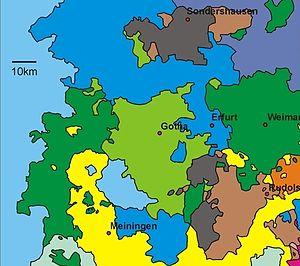
La maison de Schwarzbourg, qui remonte au moins au XIᵉ siècle, est l'une des plus anciennes familles d'Allemagne. Issue de la haute noblesse thuringienne, le centre de son fief, qui est d'abord un comté, est le château de Schwarzbourg. Dans le Saint Empire romain, à partir de 1599, les comtés de Schwarzbourg-Rudolstadt et de Schwarzbourg-Sondershausen ont le statut d'États souverains ; plus tard, ils sont élevés au rang de principautés. Ce statut perdurera jusqu'à la révolution allemande de 1918-1919, à travers les vicissitudes de l'histoire allemande.